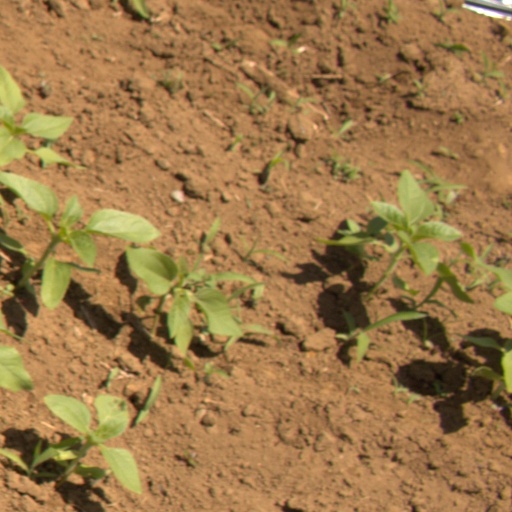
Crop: Jerusalem artichoke